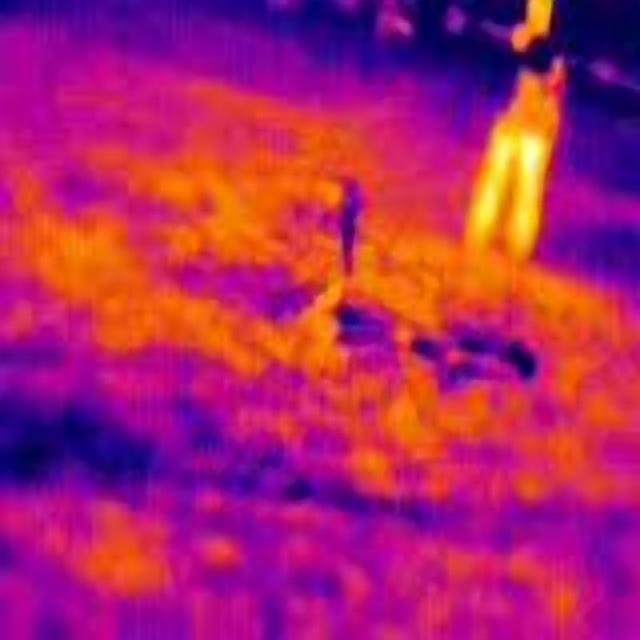
Detected objects:
label: person